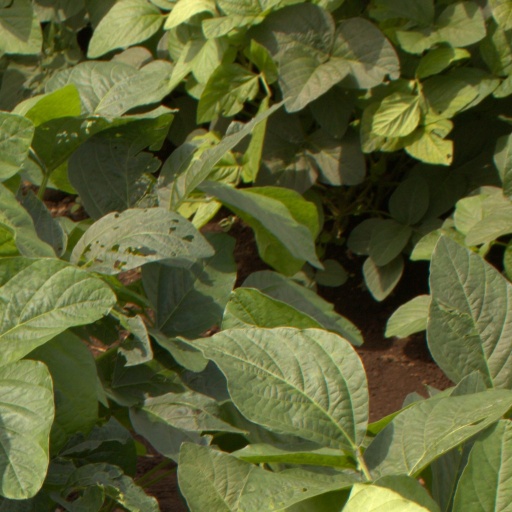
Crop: soybean